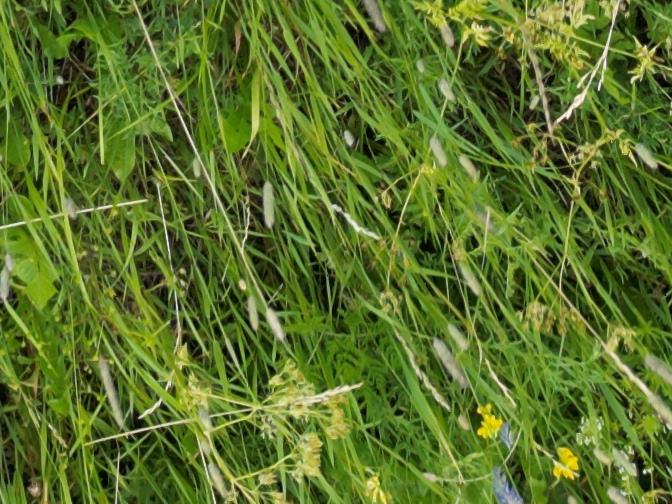
Flowers visible: yarrow flowers